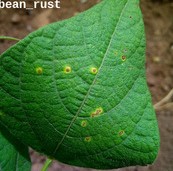
Plant: Bean
Disease: bean rust